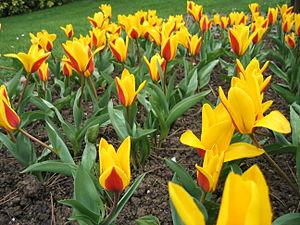
Tulipa kaufmanniana - tulipe Goudstuck au parc floral de Paris